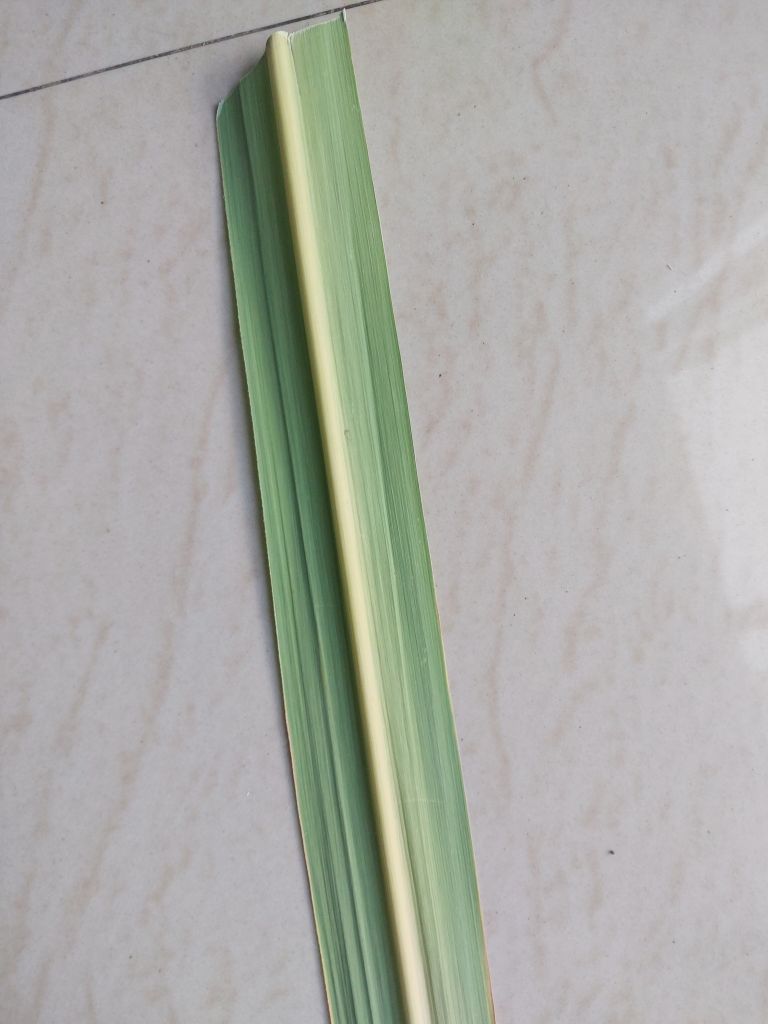
Label: Yellow Leaf